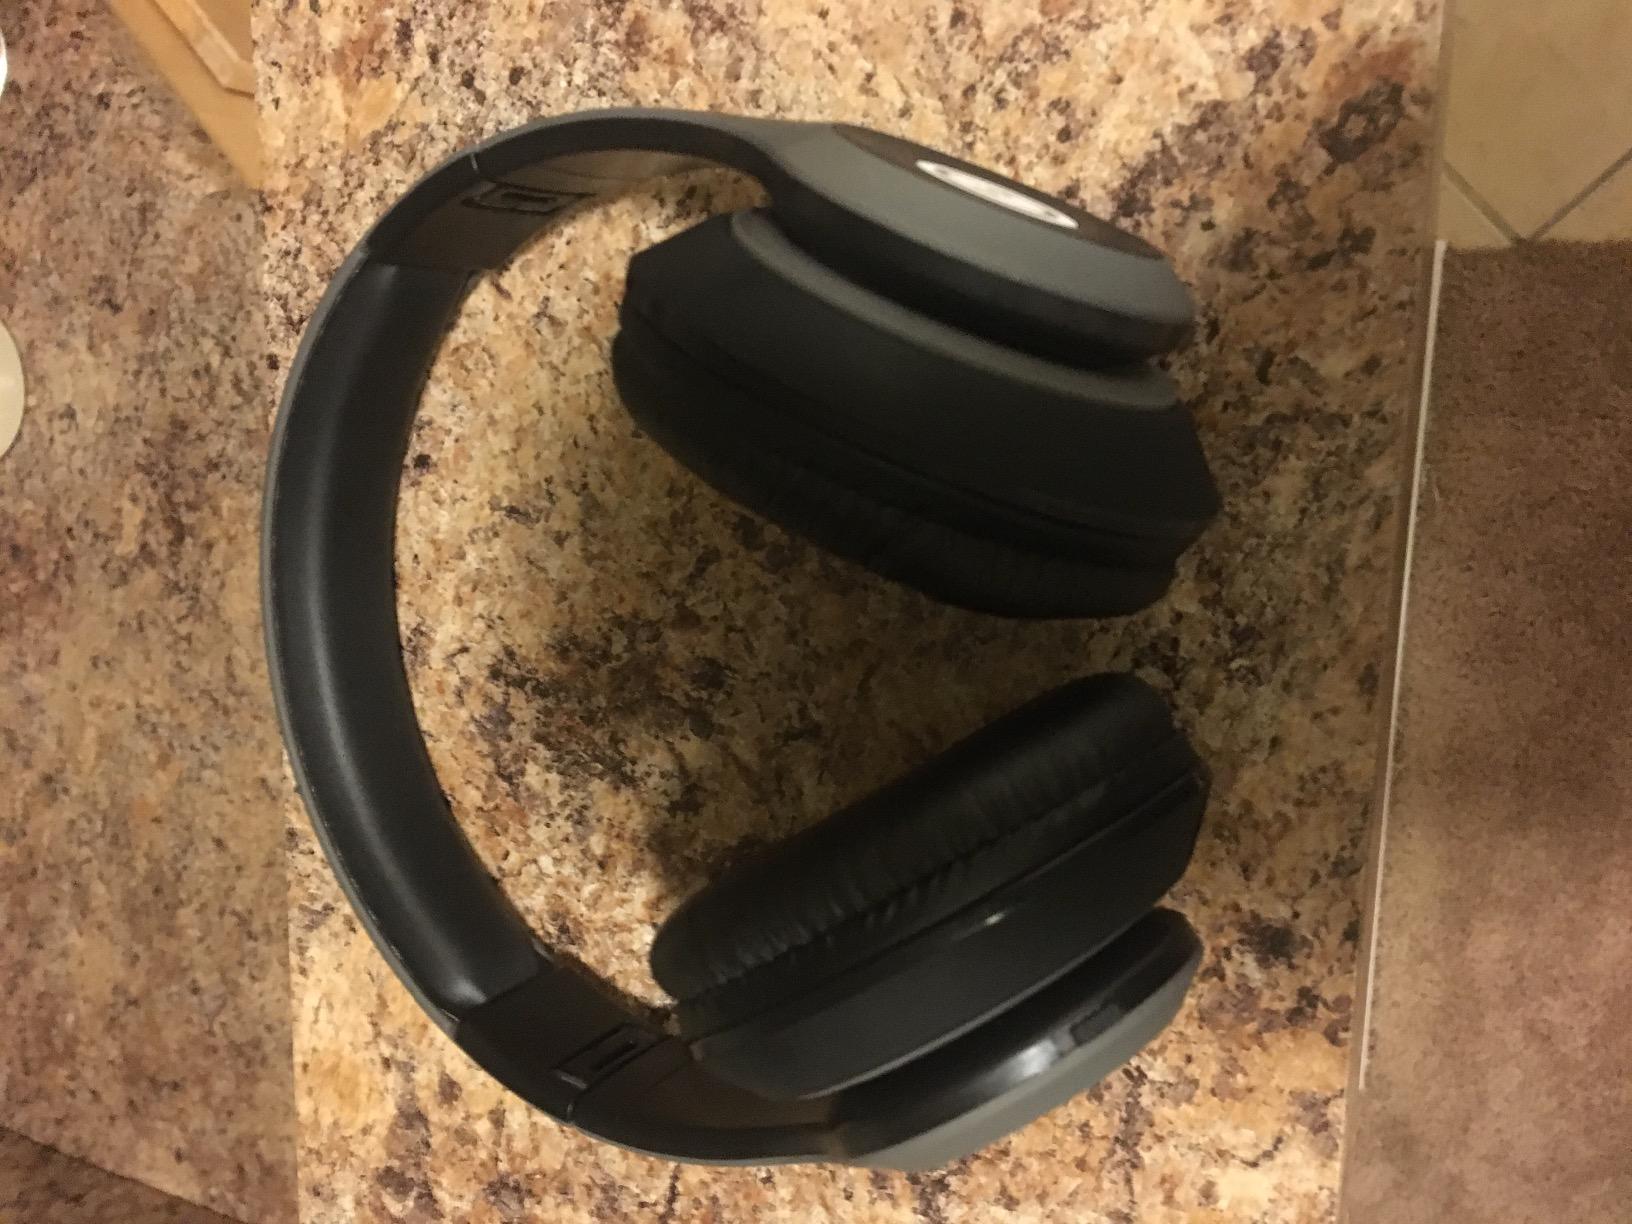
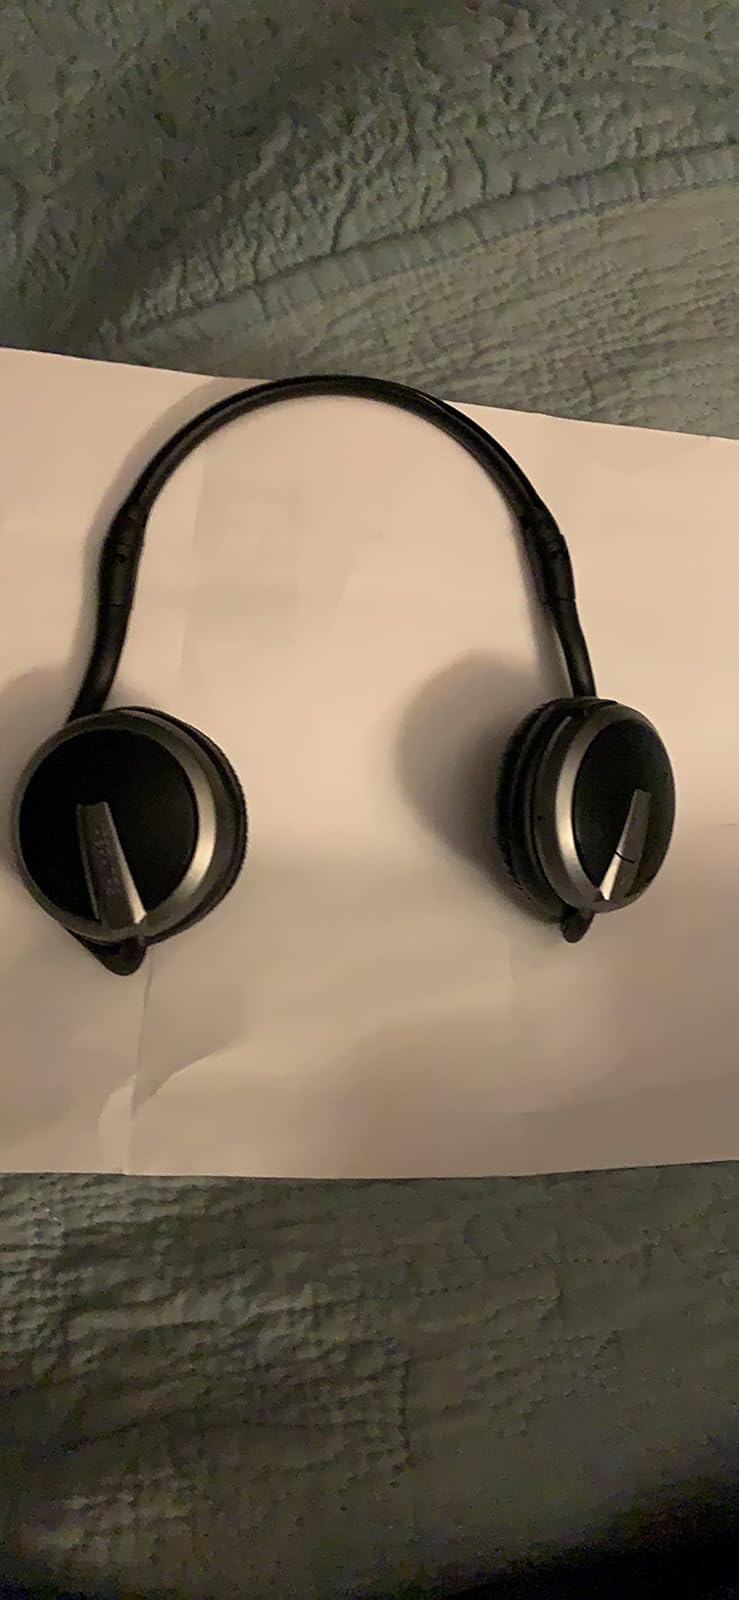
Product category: headphones
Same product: no